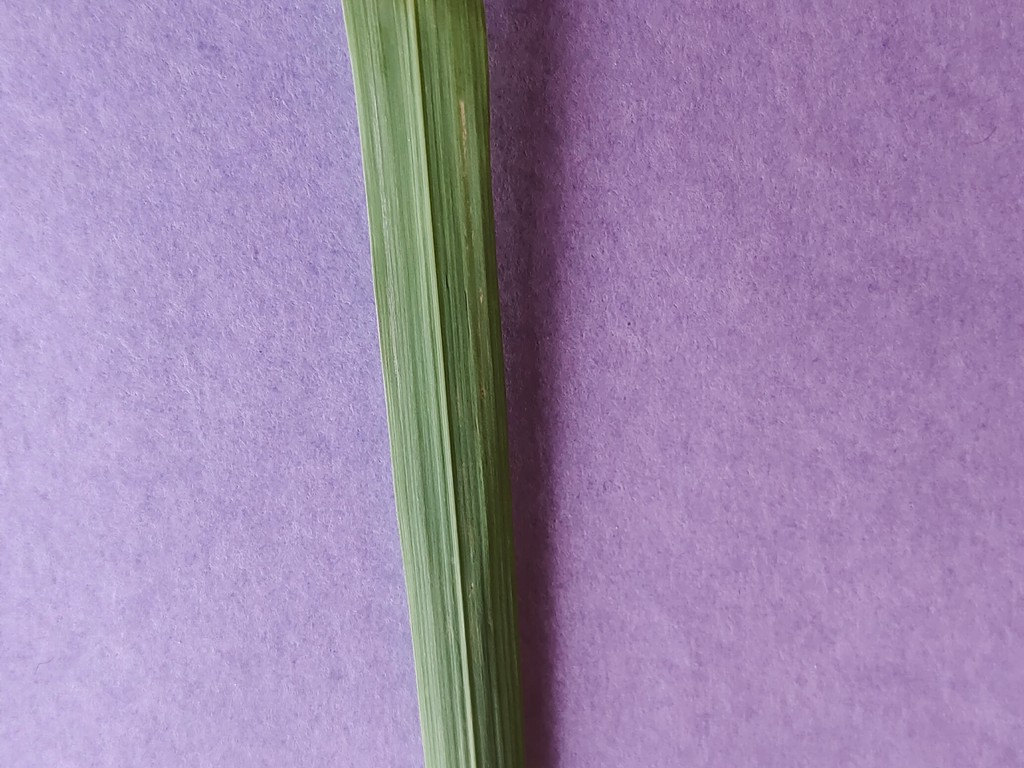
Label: Healthy